Largest prehistoric animals

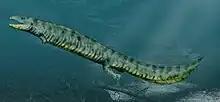
Restoration of "Pholiderpeton"

The largest pigeon relative known was the dodo ("Raphus cucullatus"), possibly exceeding in height and weighing as much as , although recent estimates have indicated that an average wild dodo weighed much less at approximately .